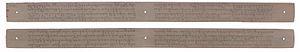
L'Arjunawiwaha, ou mariage d'Arjuna, est un poème en vieux-javanais, écrit par le mpu Kanwa sous le roi Airlangga, qui régna de 1019 à 1042 dans l'est de l'île de Java en Indonésie.